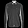
Label: Shirt